Srbac

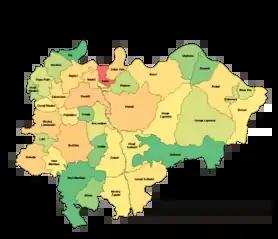
Srbac municipality by population proportional to the settlement with the highest and lowest population

Srbac is a town and municipality in Republika Srpska, Bosnia and Herzegovina. As of 2013, it has a population of 17,587 inhabitants, while the town of Srbac has a population of 2,707 inhabitants.